Vincenzo Borg

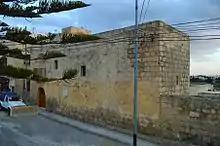
Ta' Xindi Farmhouse, Brared's field headquarters in 1798–1800

Throughout the blockade, "capomastri" under Brared's command built a number of batteries to bombard French positions and prevent a counterattack, including Għargħar Battery, Ta' Għemmuna Battery and several batteries at Sliema. Brared had his field headquarters at Ta' Xindi Farmhouse, today one of the few surviving landmarks of the blockade.